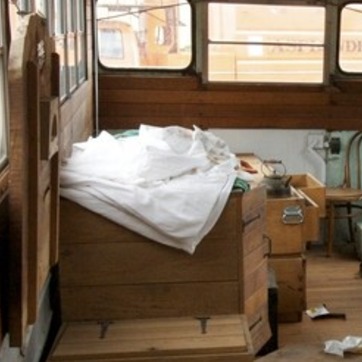
Material: fabric